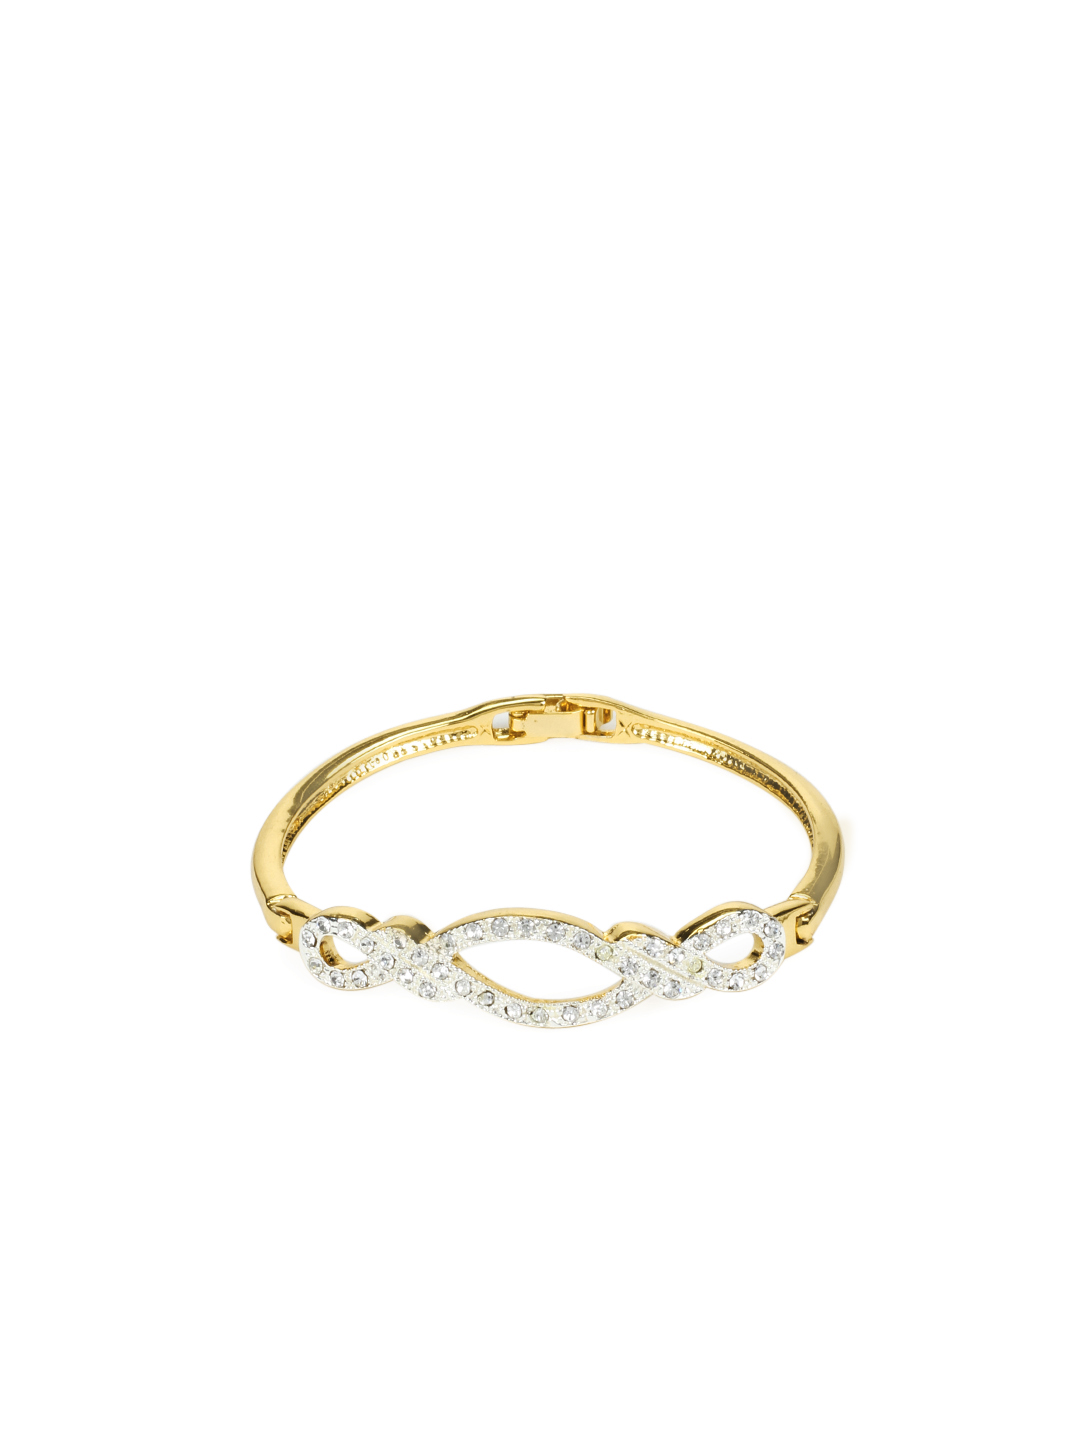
Estelle Women Gold Bracelet
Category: Accessories / Jewellery / Bracelet
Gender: Women
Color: Gold
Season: Winter 2016
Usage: Casual